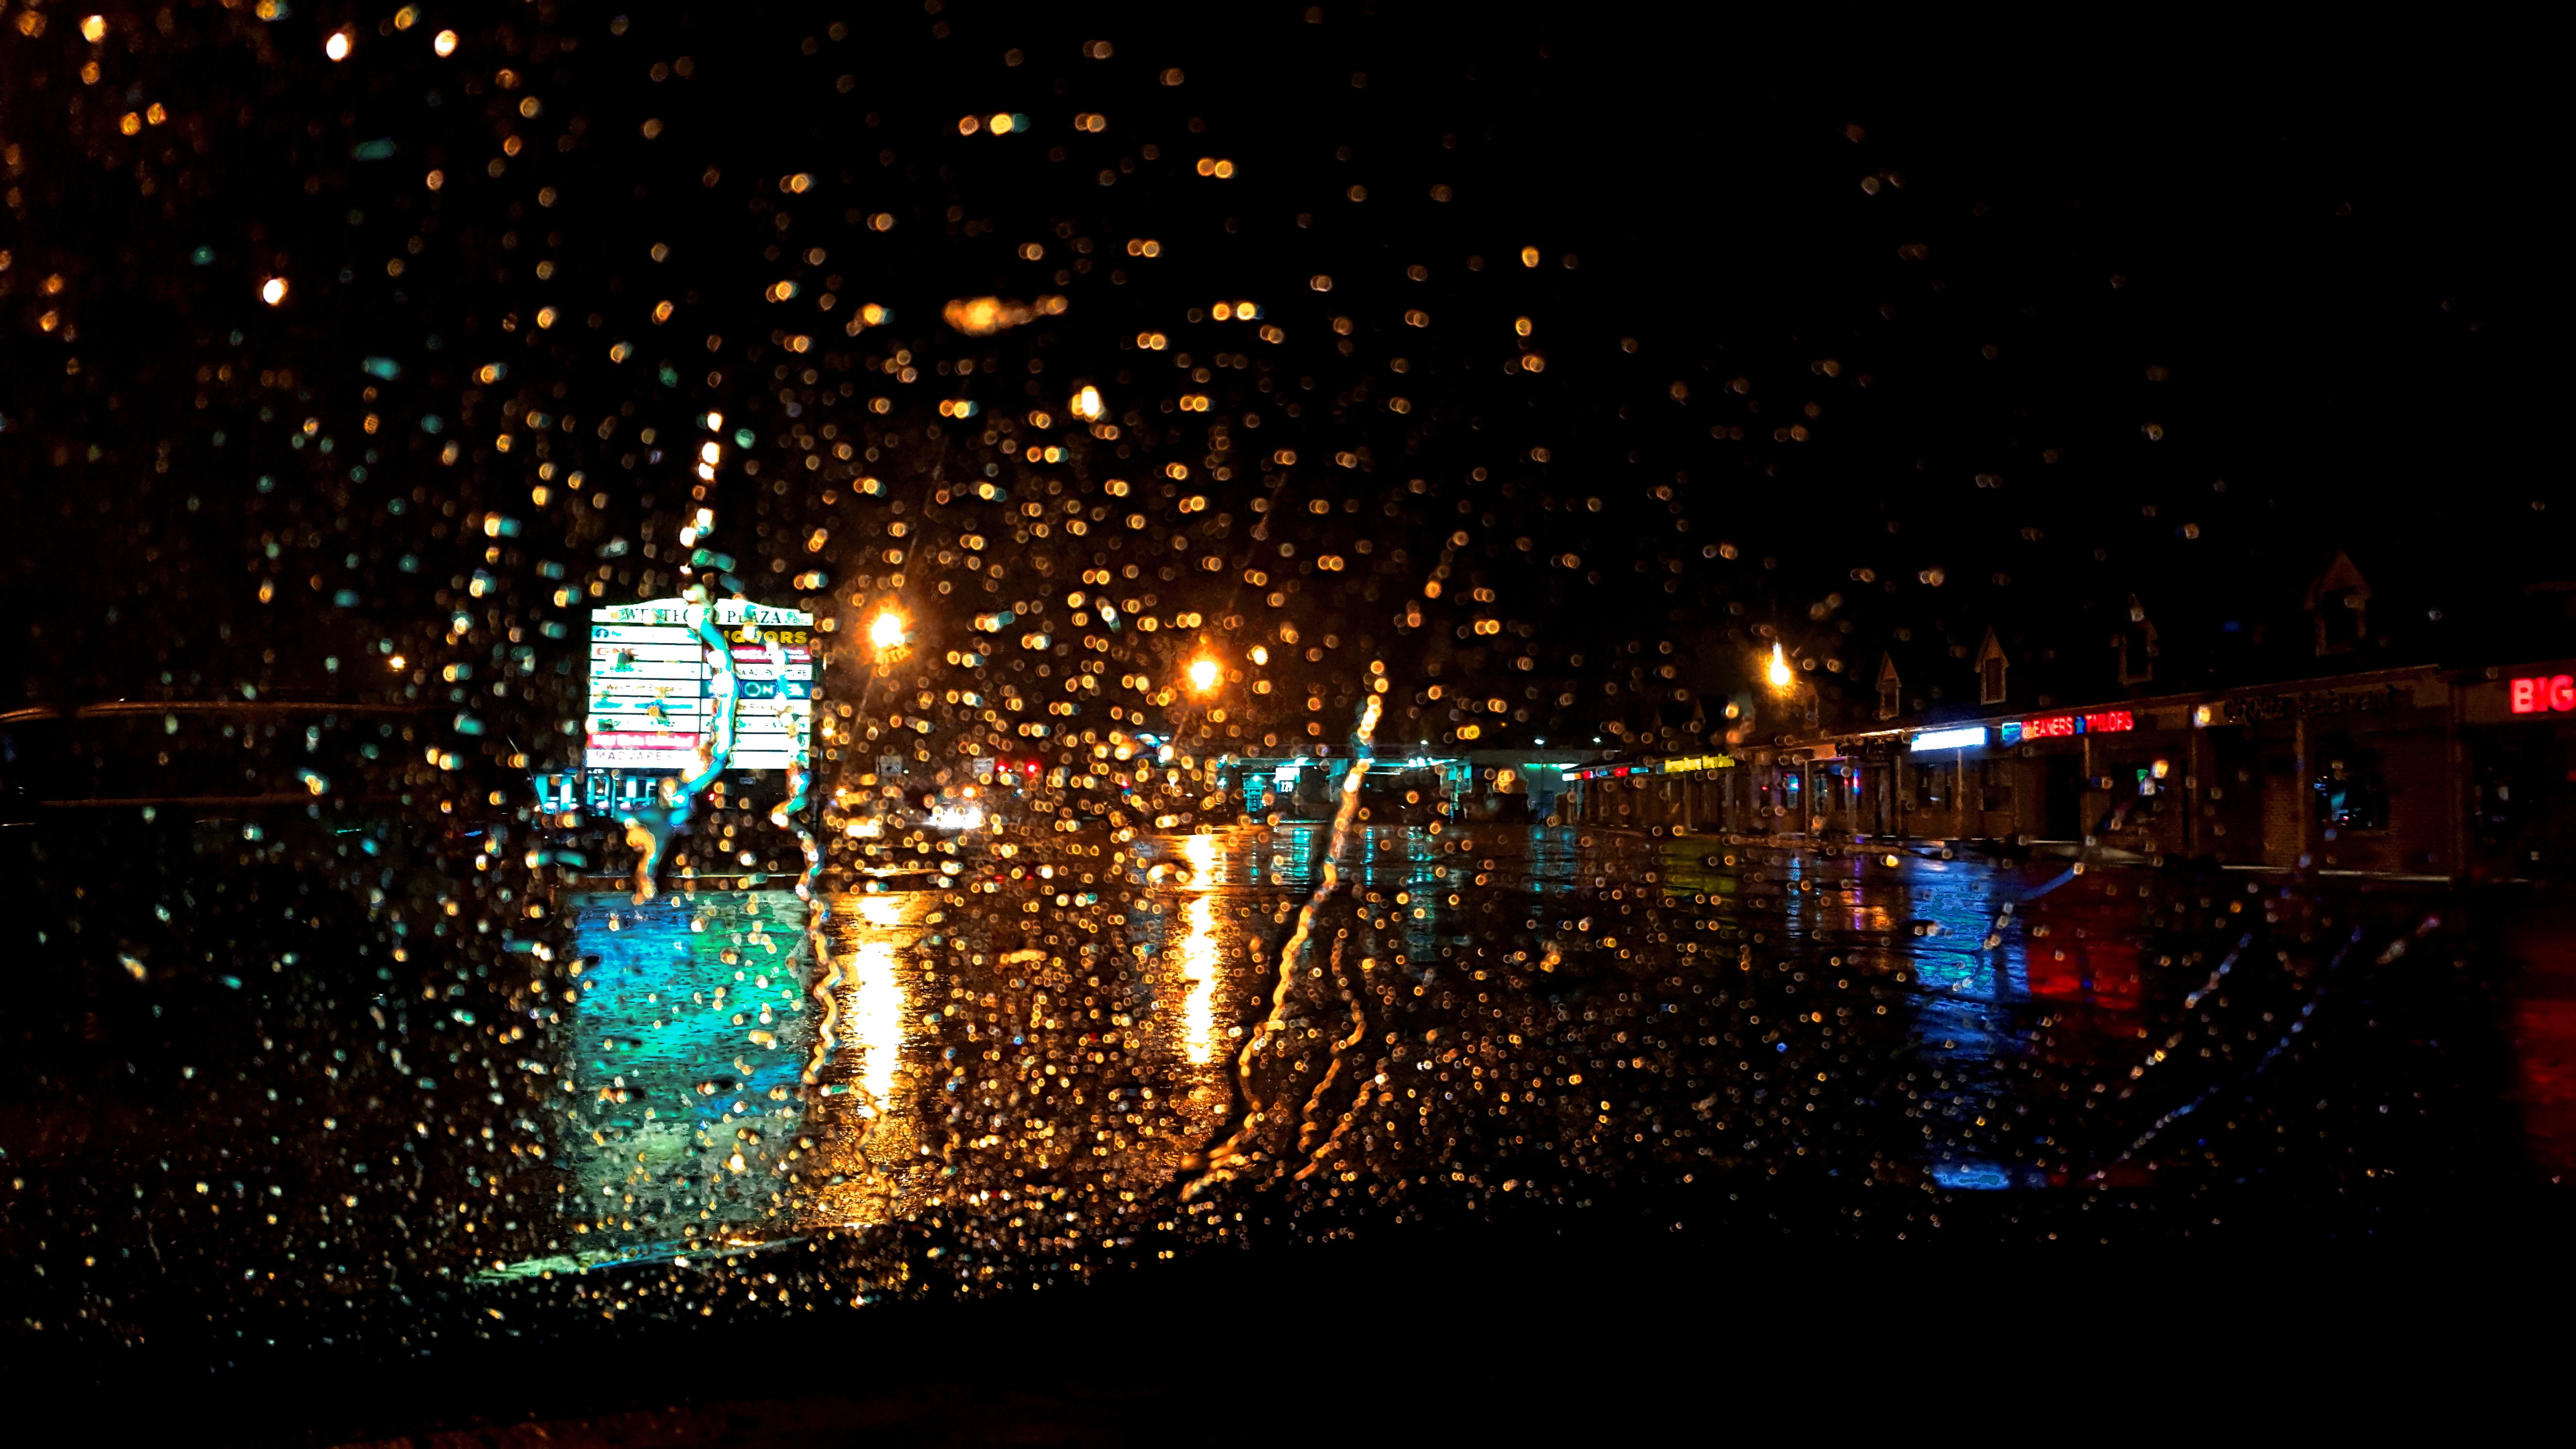
light, night, darkness, christmas decoration, midnight, christmas lights